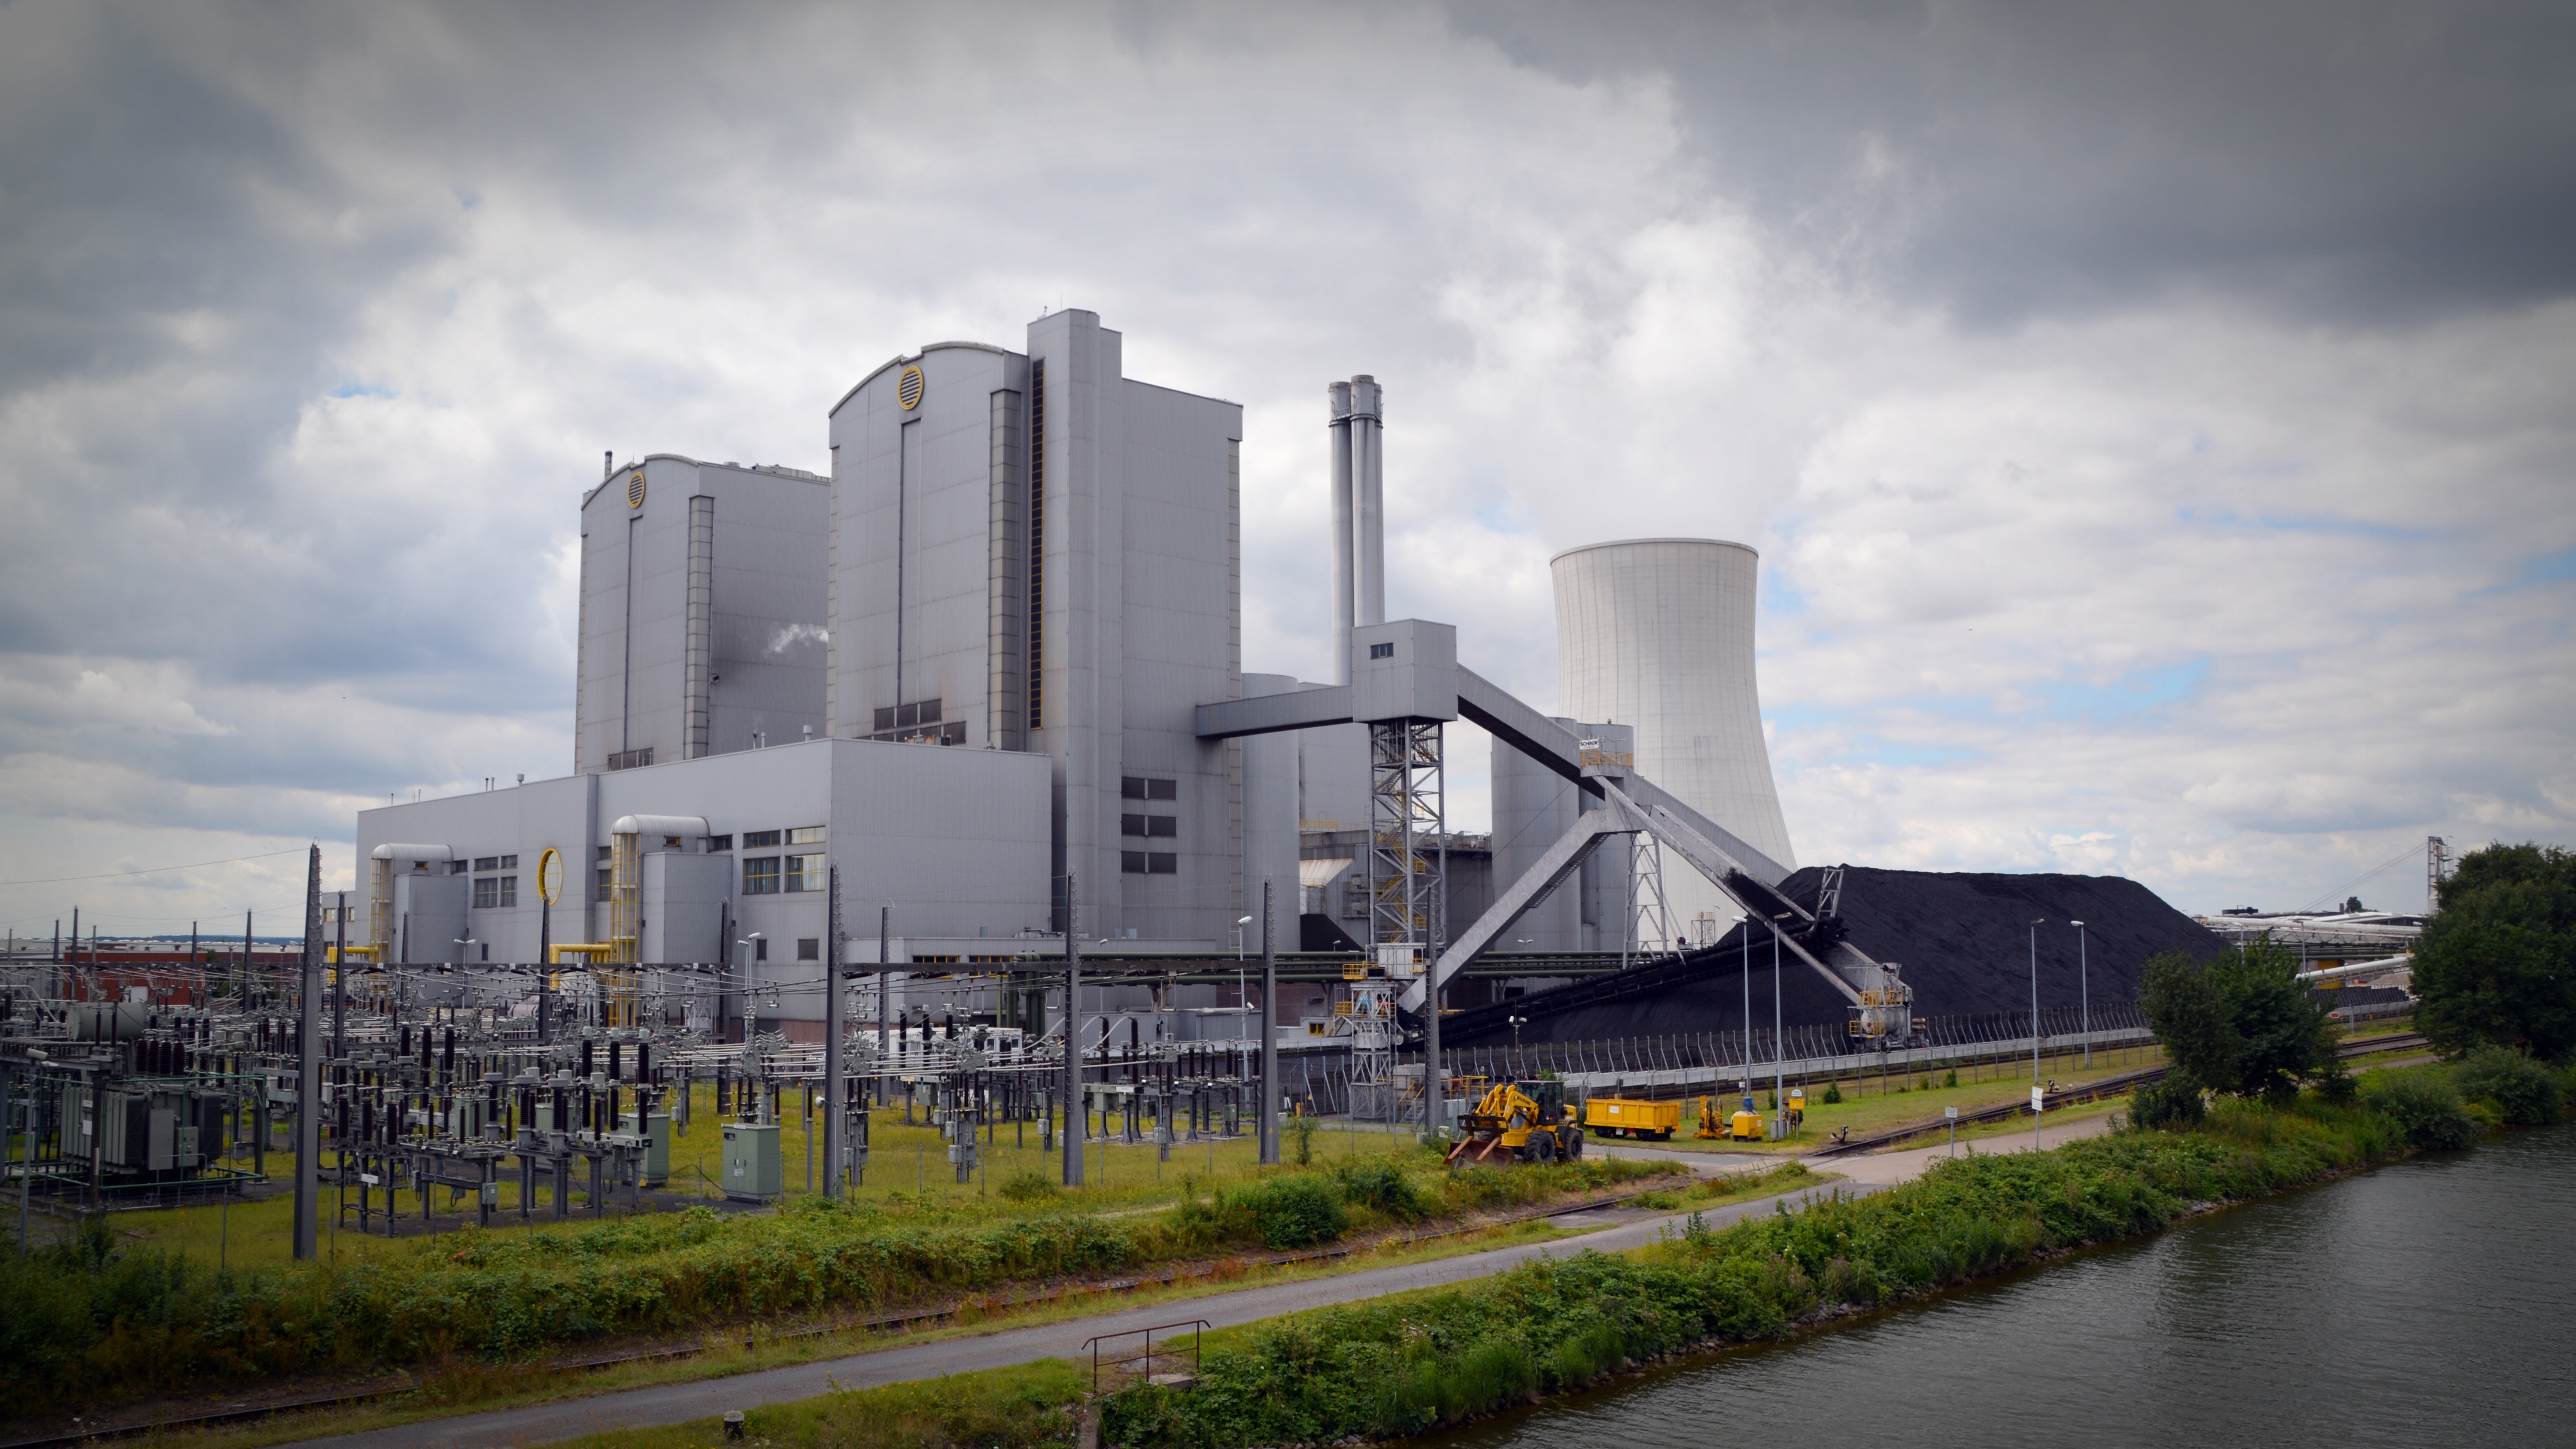
technology, transport, factory, industry, electricity, energy, power plant, current, silo, power generation, energy generation, nuclear power plant, power station, coal fired power plant, outdoor structure